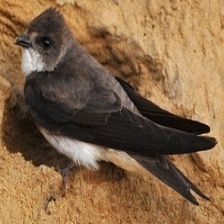
Species: SAND MARTIN
Scientific name: RIPARIA RIPARIA